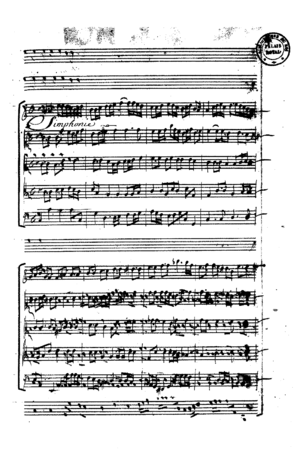
Pierre Perrin est un poète et librettiste français né à Lyon vers 1620 et mort à Paris le 26 avril 1675.